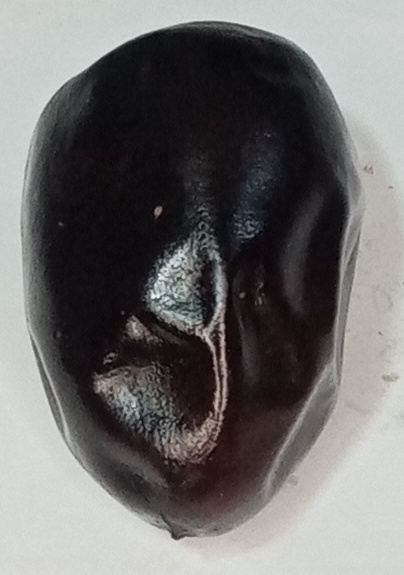
Variety: kupro
Size: large
Grade: grade-1